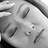
Emotion: sad